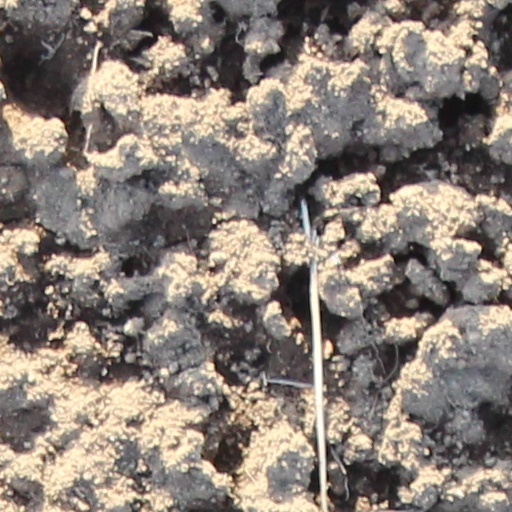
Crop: wheat